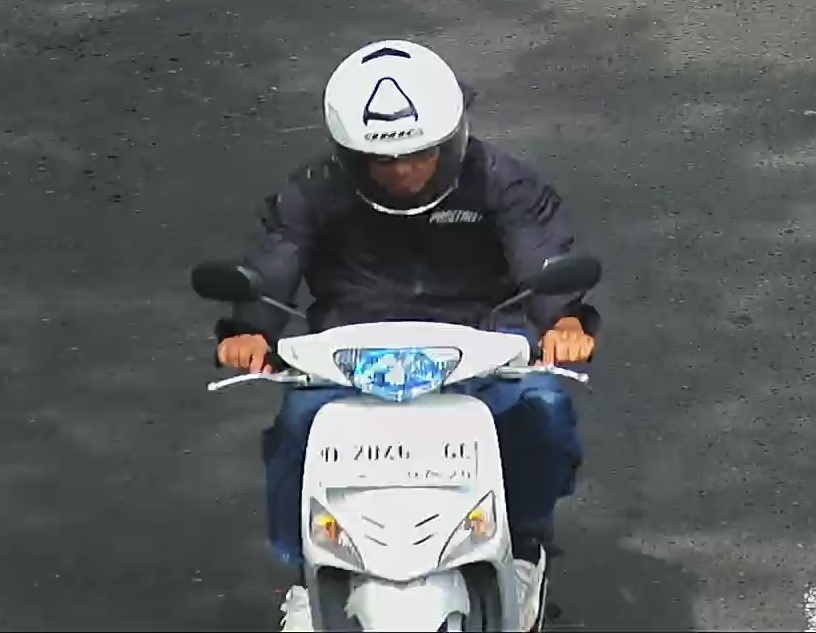
person-with-helmet: 1
person-without-helmet: 0